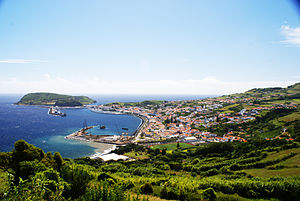
Horta
Byen Horta og Hortabugten set fra Espalamaca, med marinaen, og den gamle dok, samt vulkanene Monte Escuro og Monte da Guia
Horta er en kommune og by i den vestlige del af øgruppen Azorerne. Byen er beliggende på øen Faial, som kommunen Horta omfatter. Befolkningen var i 2011 15.038 i et område på 173,06 km². Byen Horta har et befolkningstal på ca. 7.000.